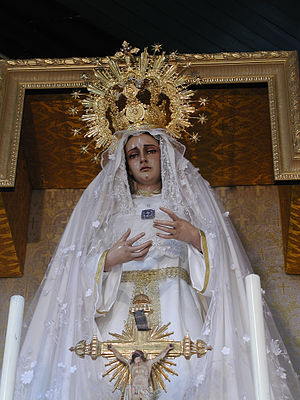
Jomfru Marias sorger
Den sorgfyldte Jomfru Maria
Jomfru Marias sorger er betegnelsen for de syv specifikke sorger som Jomfru Maria oplevede i sin livstid. Jomfru Marias sorger er også en mindedag i den romerskkatolske kirke og fejres den 15. september. I denne sammenhæng kaldes Jomfru Maria også for Sorgernes Moder.